Sky position (RA, Dec in degrees): 171.955, 19.339
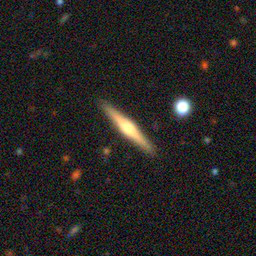
Galaxy morphology: Edge-on Galaxies with Bulge